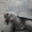
Label: turtle